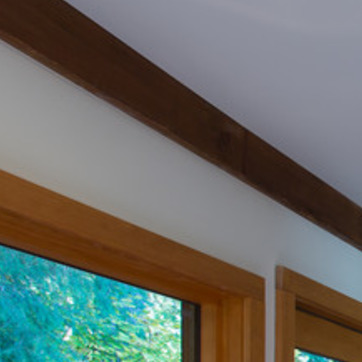
Material: painted